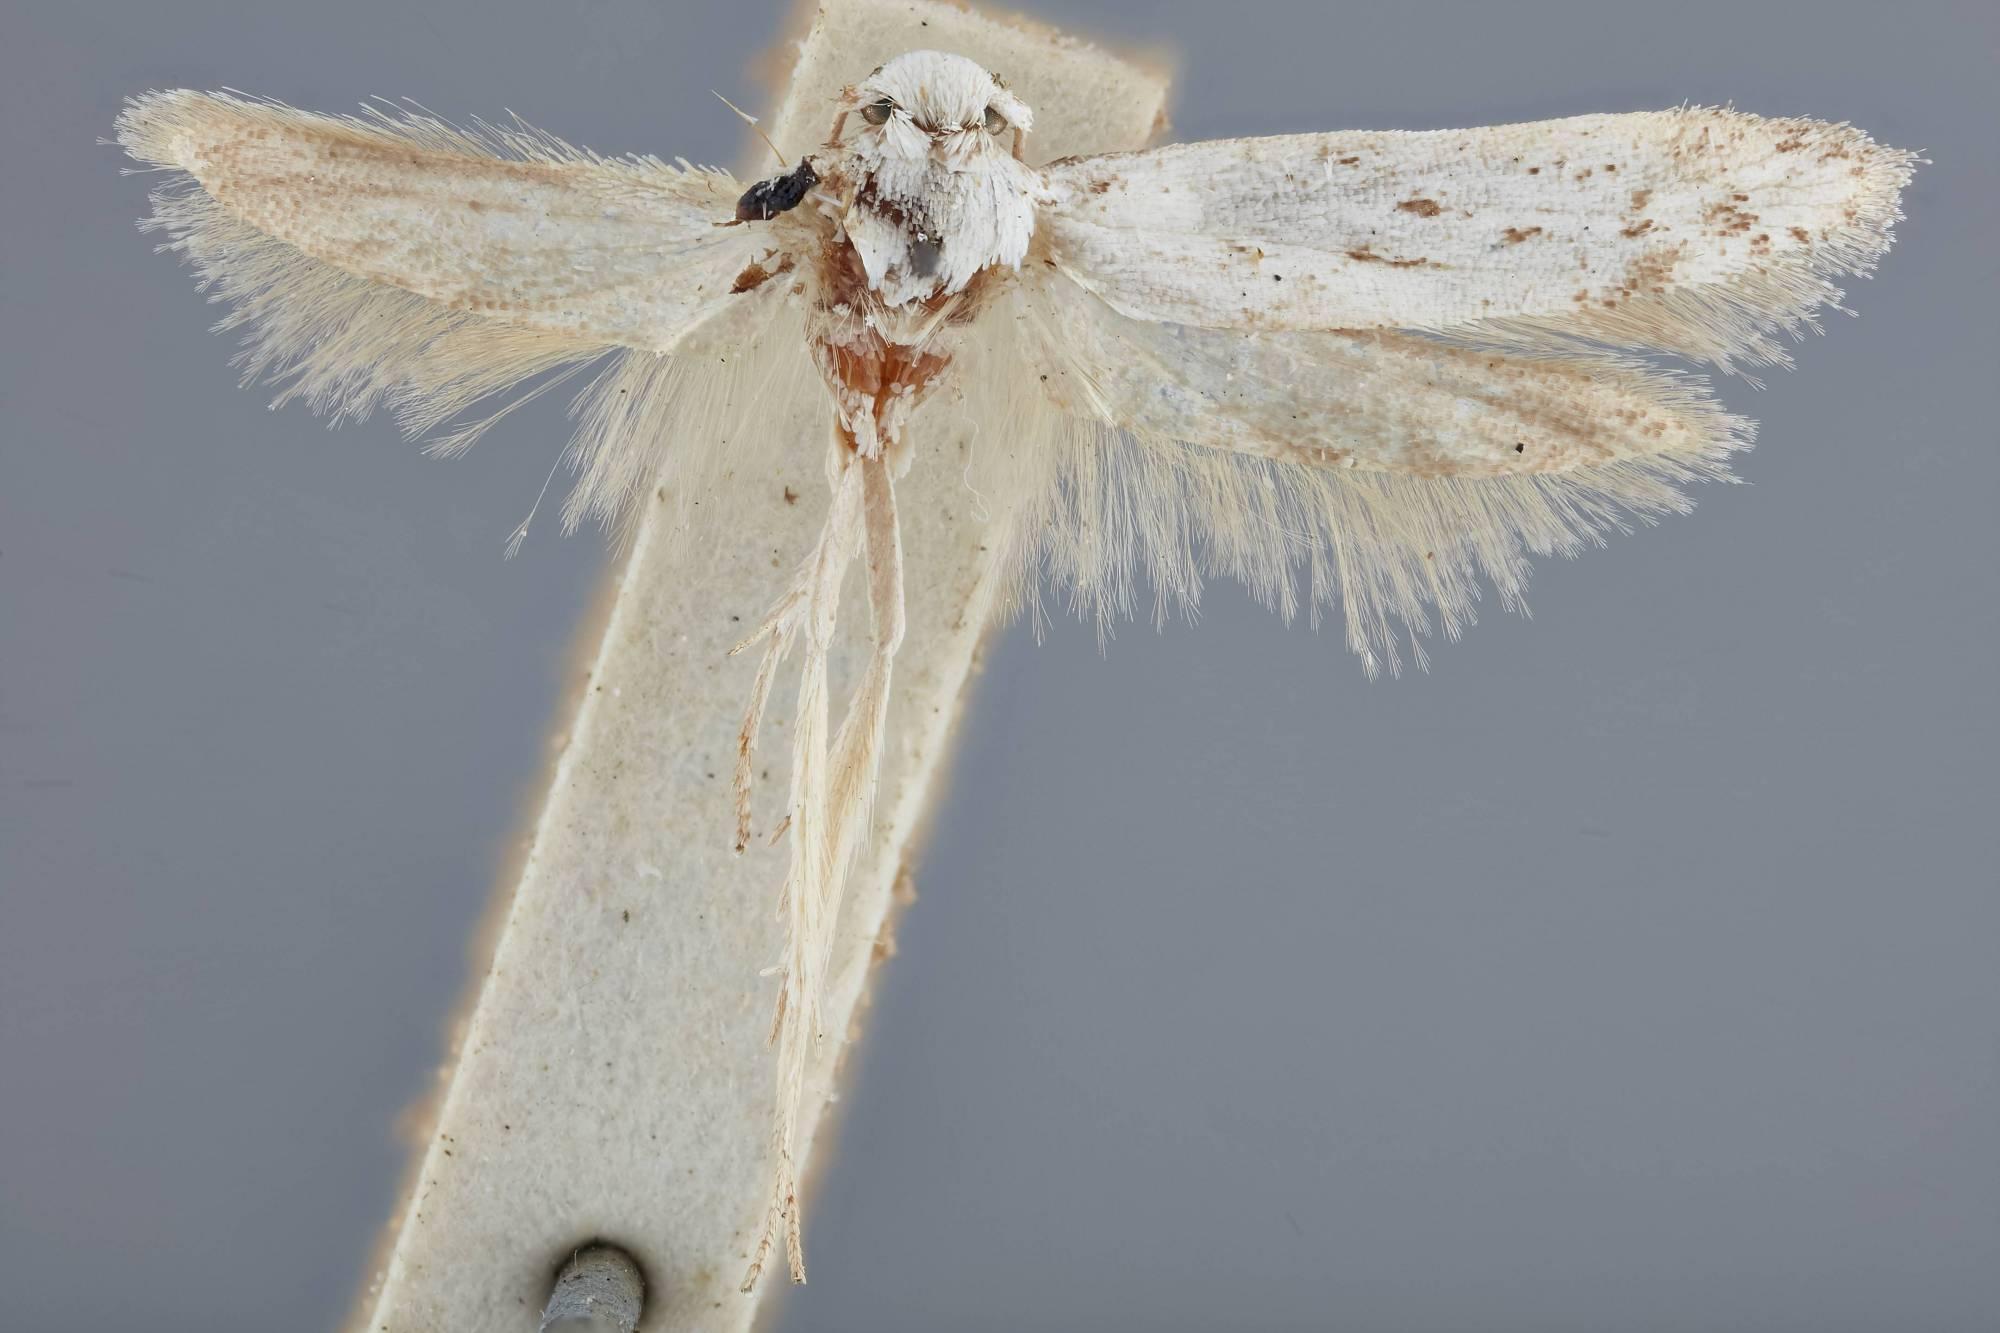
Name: Holcocera vestaliella
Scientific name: Holcocera vestaliella Dietz, 1910
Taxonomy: Animalia, Arthropoda, Insecta, Lepidoptera, Glossata, Blastobasidae, Blastobasinae
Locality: Plummers Island, Montgomery, Maryland, United States
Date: Jun 1903